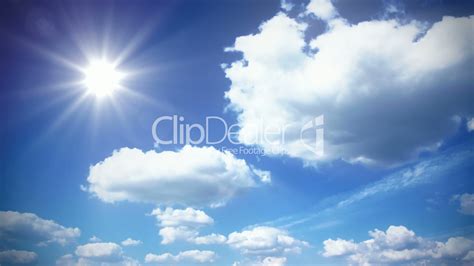
Weather: sun or clear